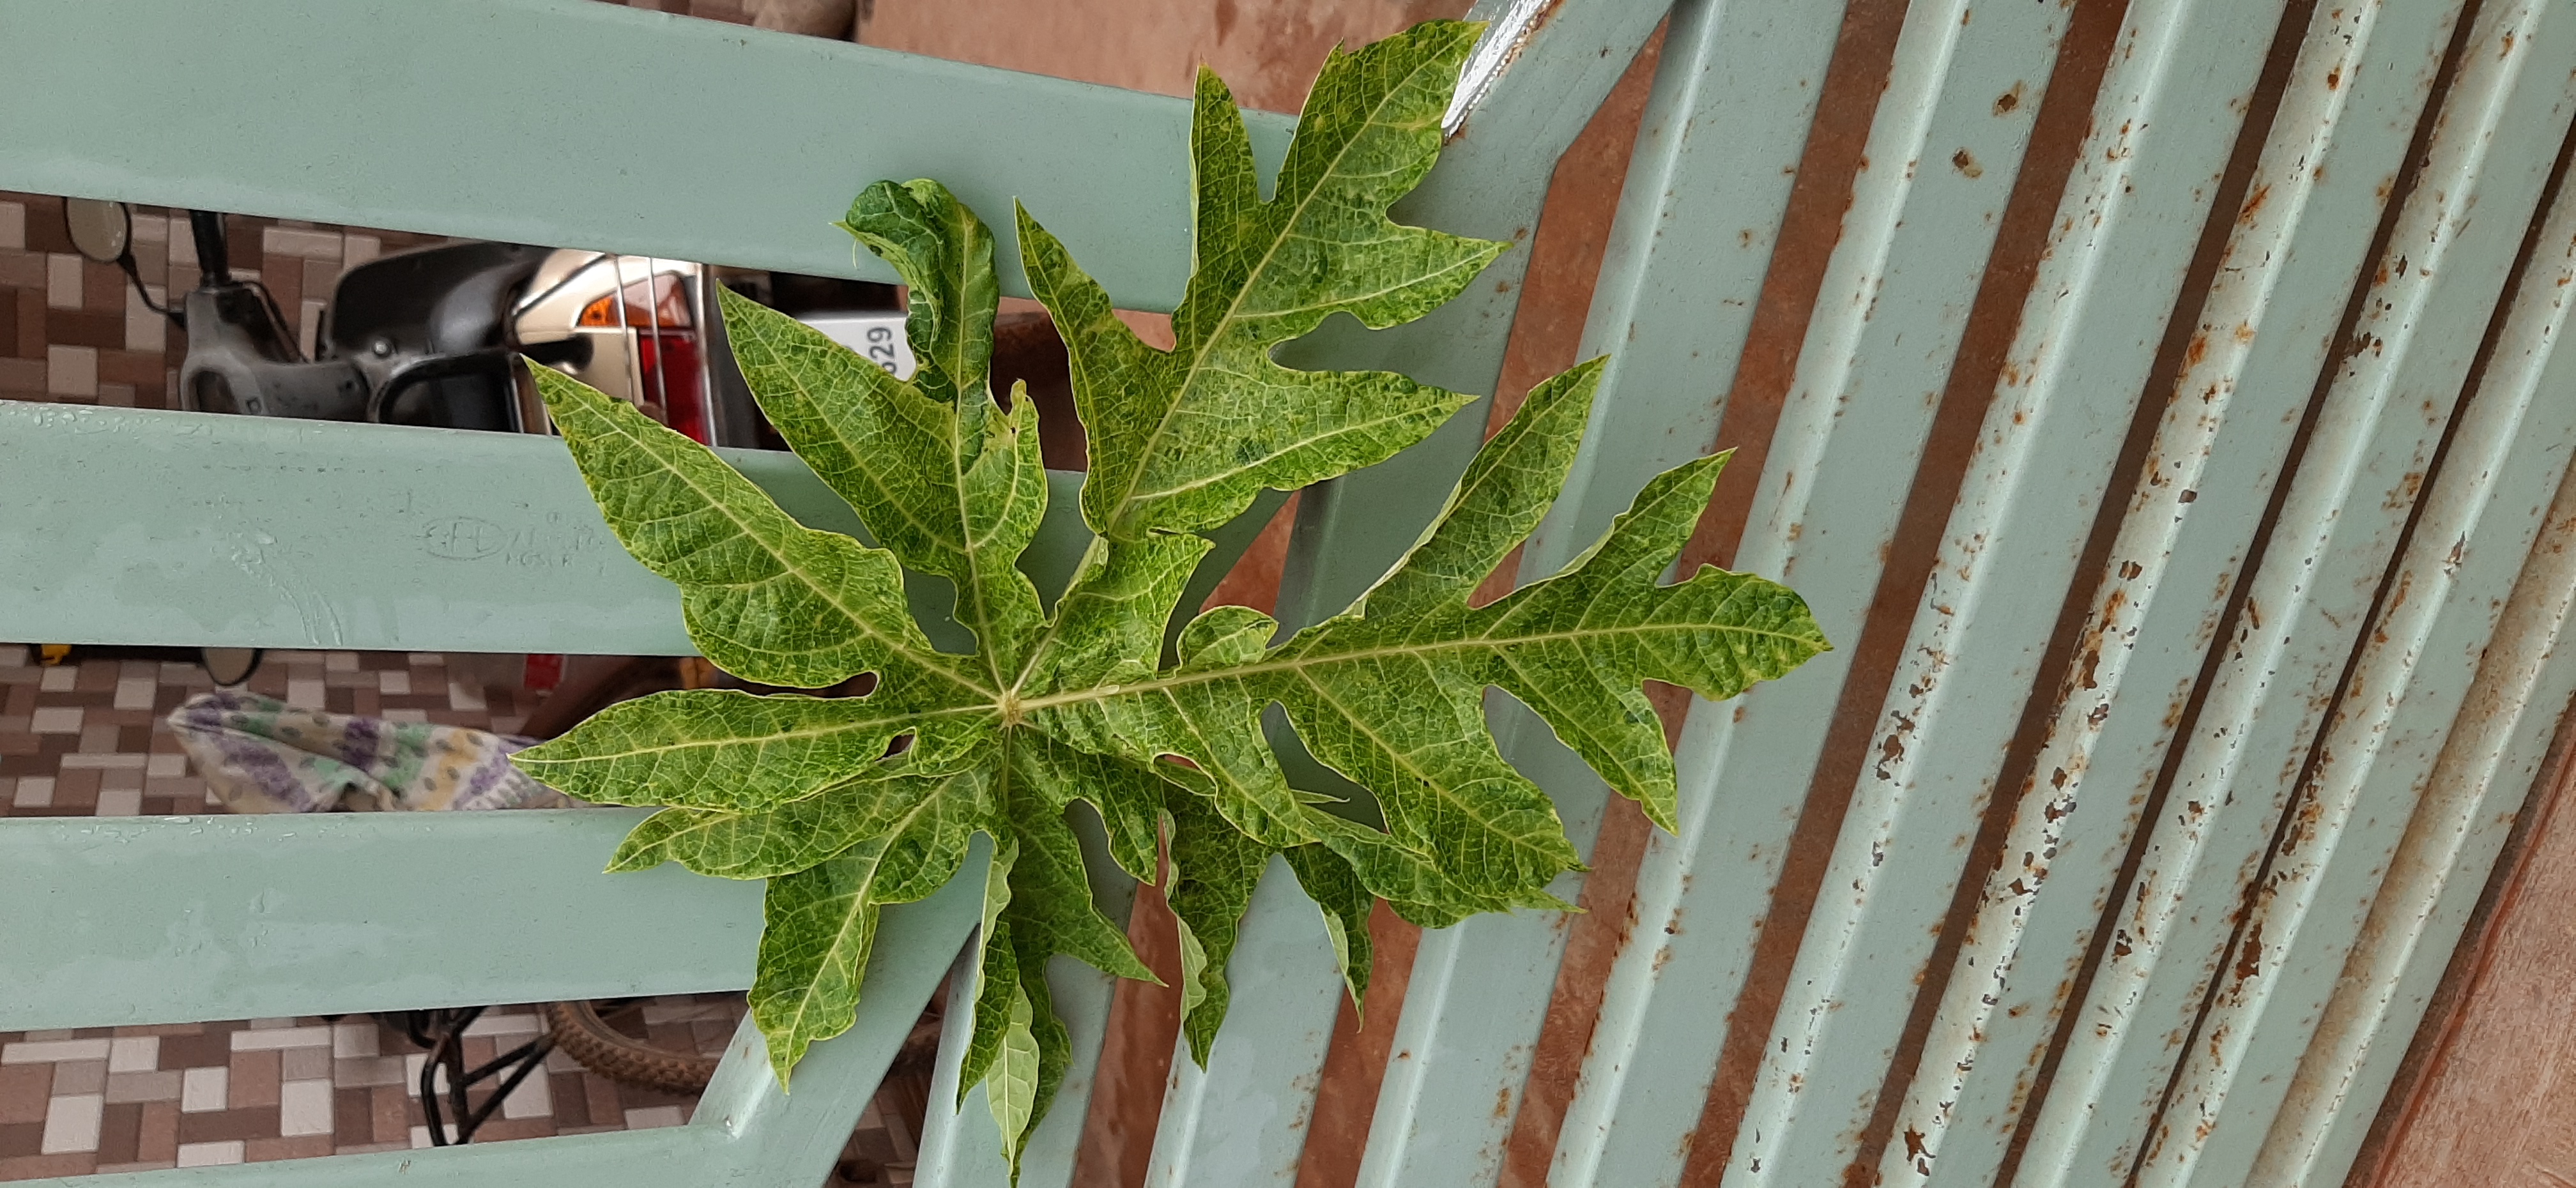
Plant: Papaya